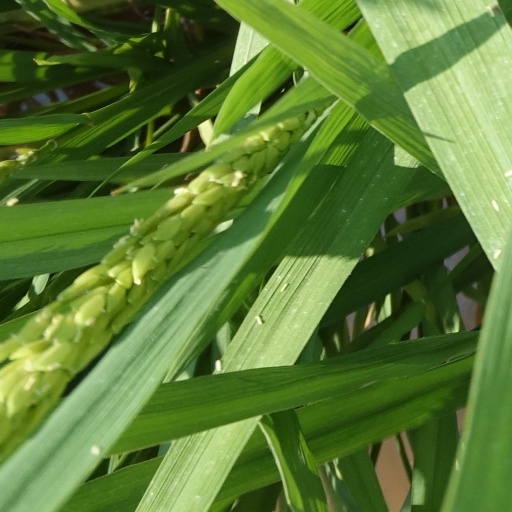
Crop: rice